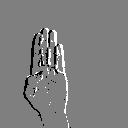
ASL letter: b